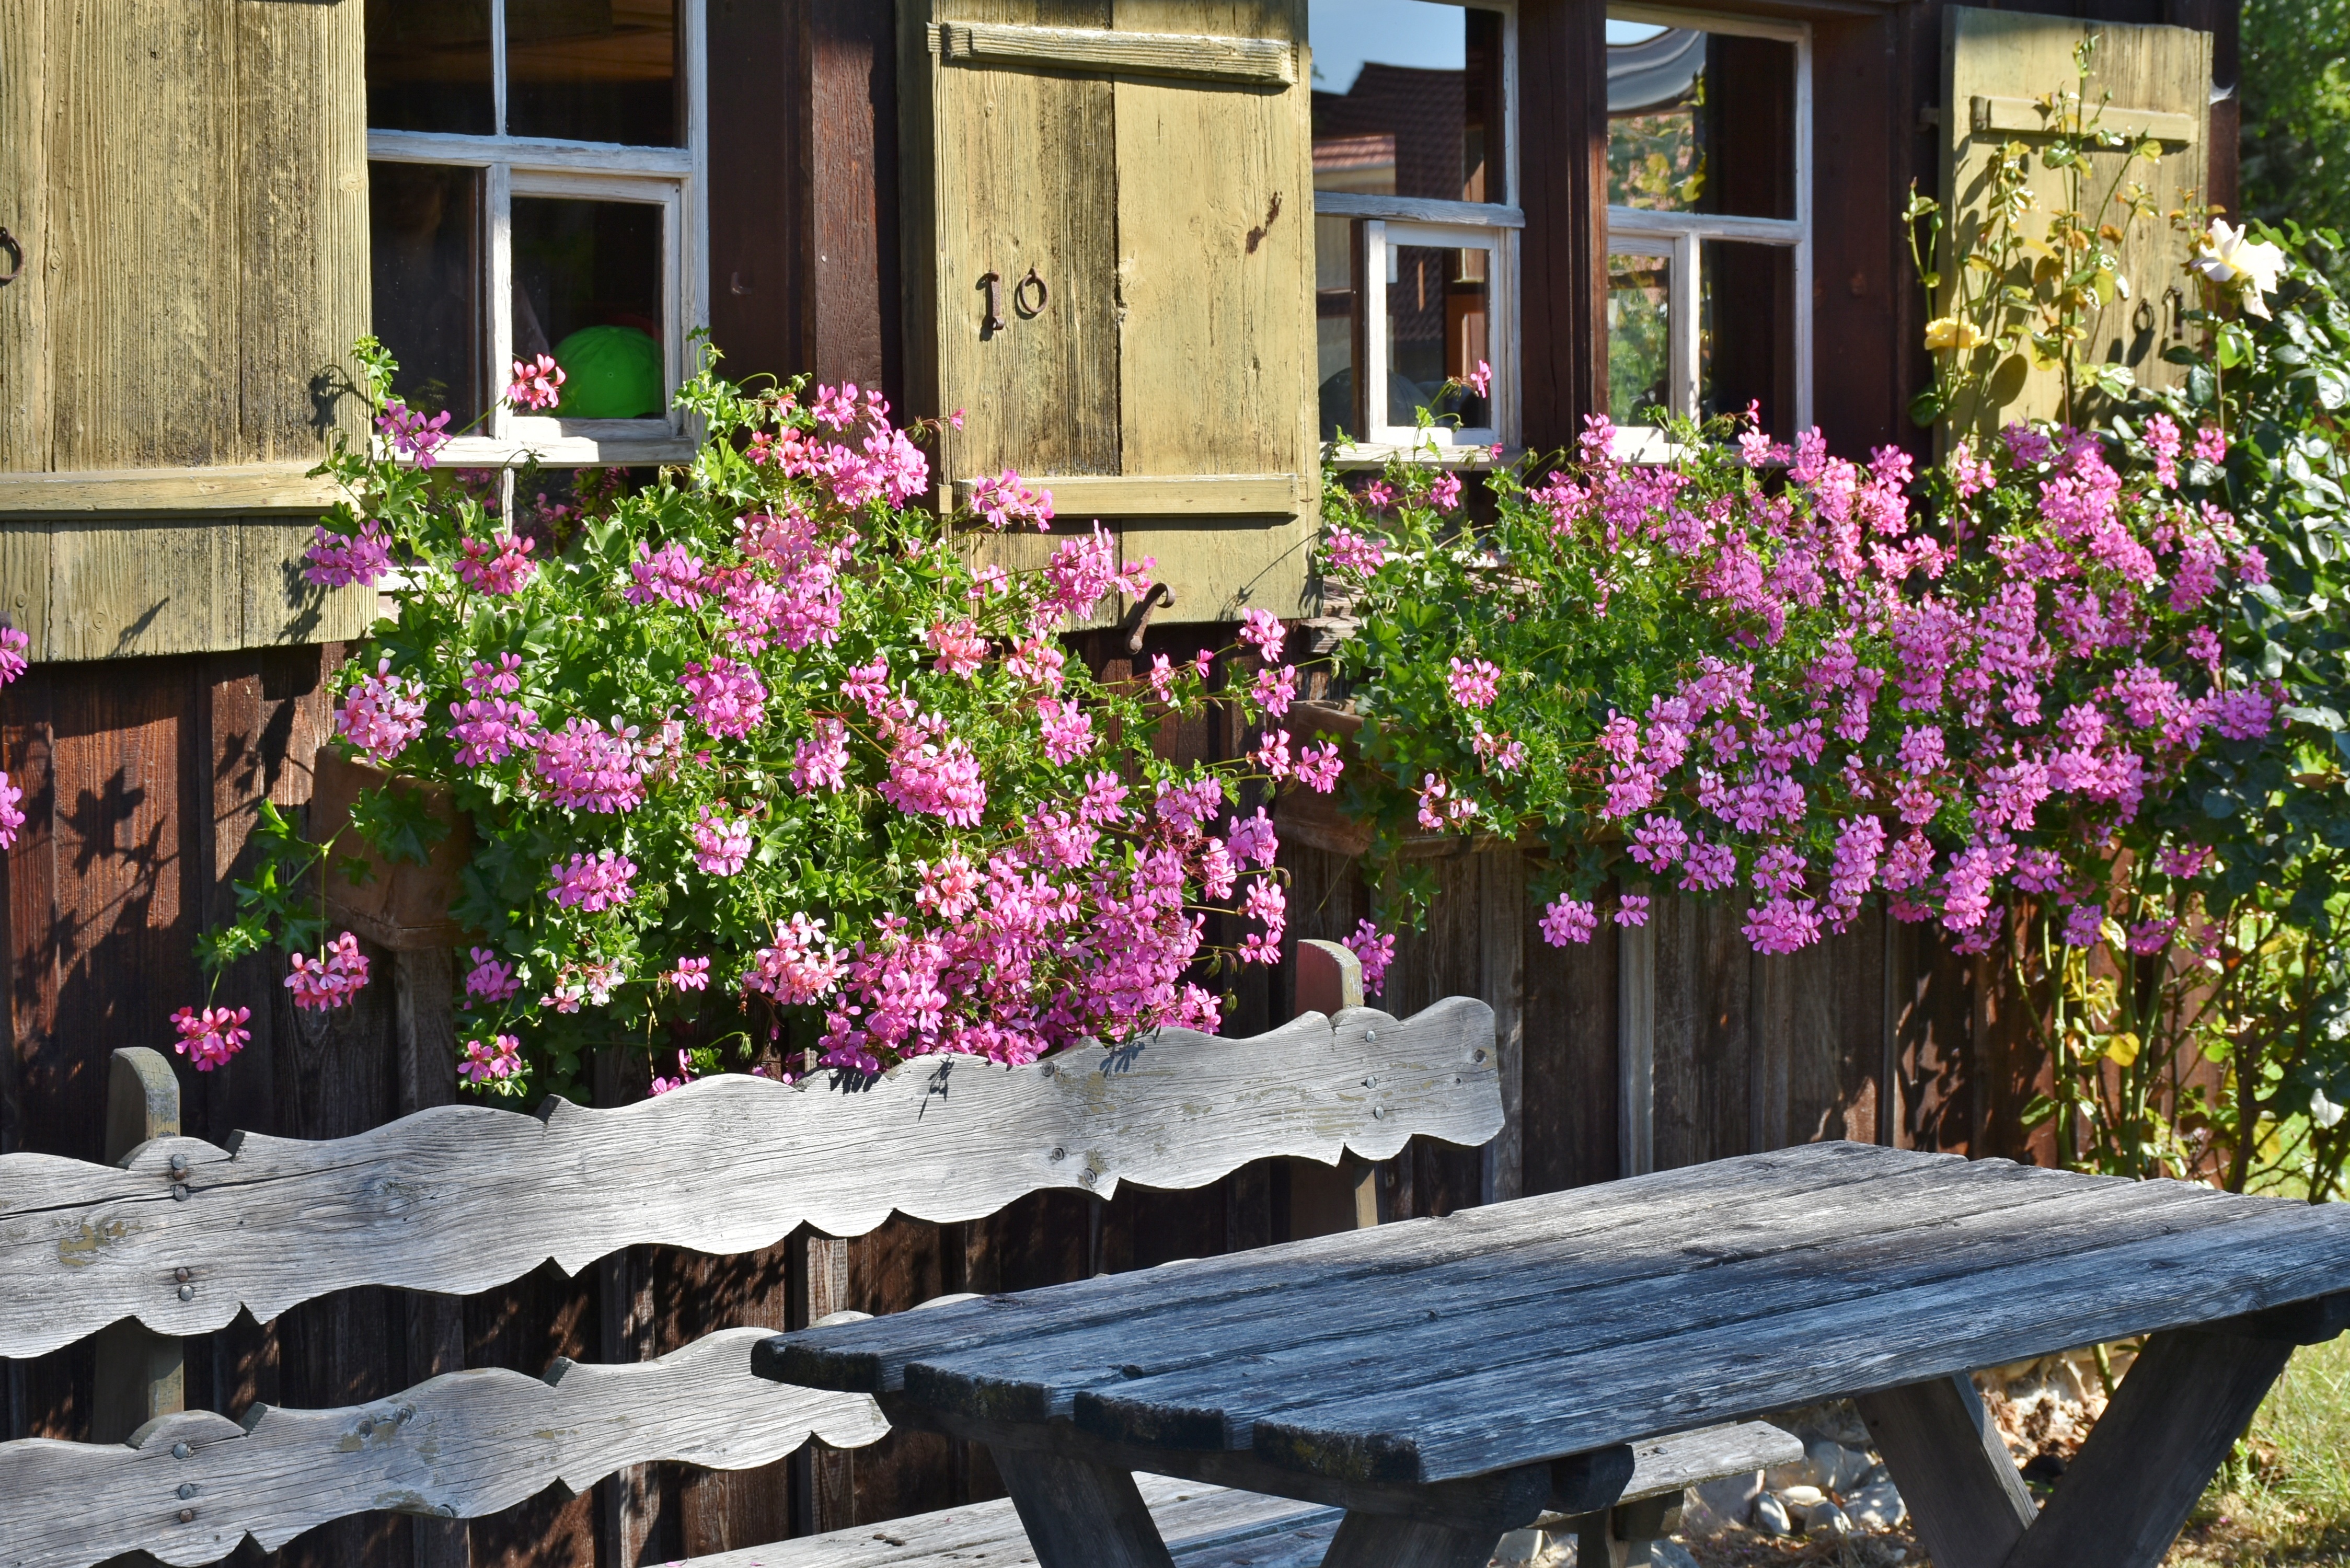
plant, wood, farm, flower, window, old, spring, museum, cottage, backyard, craft, garden, flora, places of interest, wooden bench, bank, culture, history, nostalgic, yard, historically, floristry, floral decorations, swabia, historic home, old museum